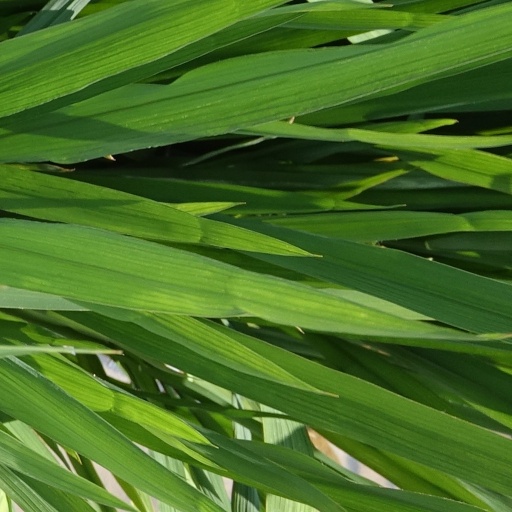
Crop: rice